Endaka

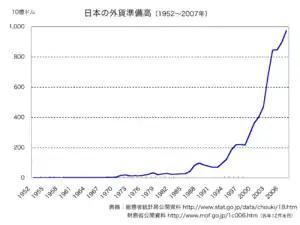
Japanese official foreign currency holdings (1952-2007)

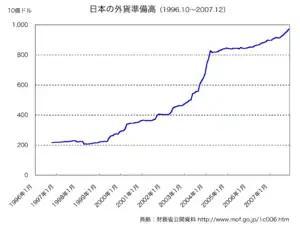
Japanese official foreign currency holdings (1996-2007)

Endaka (lit. "yen expensive") or "Endaka Fukyo" (lit. "yen expensive recession") is a state in which the value of the Japanese yen is high compared to other currencies. Since the economy of Japan is highly dependent on exports, this can cause Japan to fall into an economic recession.